Cold War

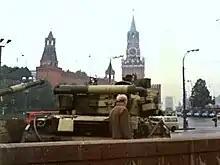
T-80 tank on Red Square during the August Coup

In January 1977, four years prior to becoming president, Ronald Reagan bluntly stated, in a conversation with Richard V. Allen, his basic expectation in relation to the Cold War. "My idea of American policy toward the Soviet Union is simple, and some would say simplistic," he said. "It is this: We win and they lose." In 1980, Ronald Reagan won the 1980 presidential election, vowing to increase military spending and confront the Soviets everywhere. Both Reagan and new British Prime Minister Margaret Thatcher denounced the Soviet Union and its ideology. Reagan labeled the Soviet Union an "evil empire" and predicted that Communism would be left on the "ash heap of history," while Thatcher inculpated the Soviets as "bent on world dominance." In 1982, Reagan tried to cut off Moscow's access to hard currency by impeding its proposed gas line to Western Europe. It hurt the Soviet economy, but it also caused ill will among American allies in Europe who counted on that revenue. Reagan retreated on this issue.